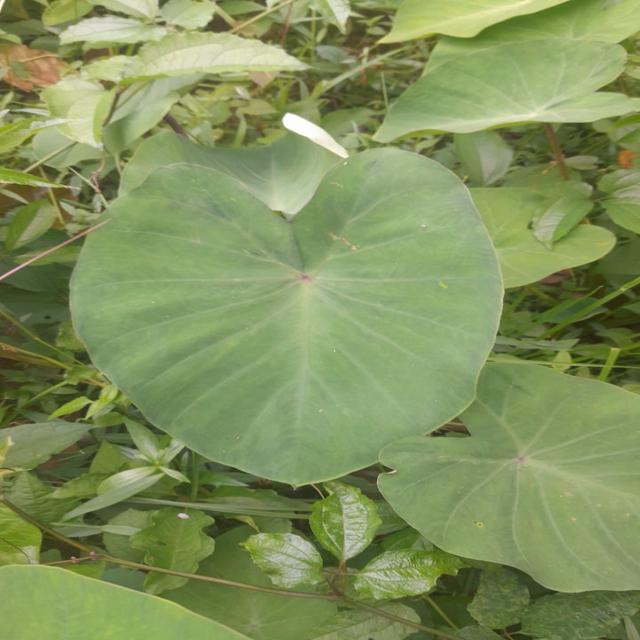
Label: Healthy